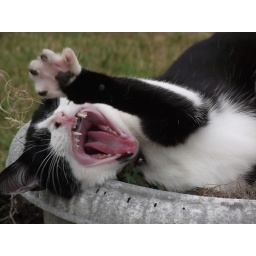
Shes a lazy cat who is happy sleeping in a pot of compost in the garden.